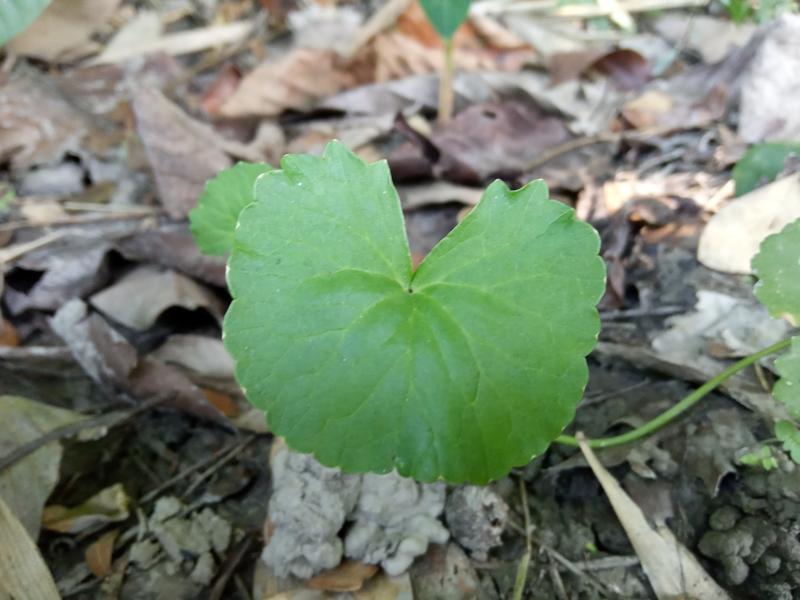
Weed species: Centella asiatica